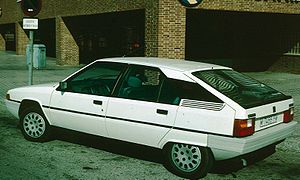
Citroën BX / Udviklingshistorie
Citroën BX var en mellem sommeren 1982 og efteråret 1994 i franske Rennes bygget, stor mellemklassebil fra den franske bilfabrikant Citroën.